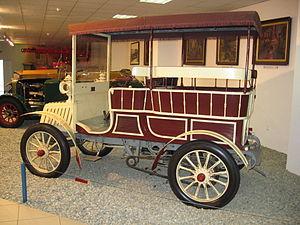
La NW type B est une automobile fabriquée par Nesselsdorfer Wagenbau-Fabriks-Gesellschaft A. G. A l'origine, deux voitures ont été faites sous le nom de Neuer Vierer pour l'année 1901, mais plus tard, la même voiture a été fabriquée sous le nom de type B entre 1902 et 1904, à 36 exemplaires. En 1904 également une autre variante de la conception a été faite.